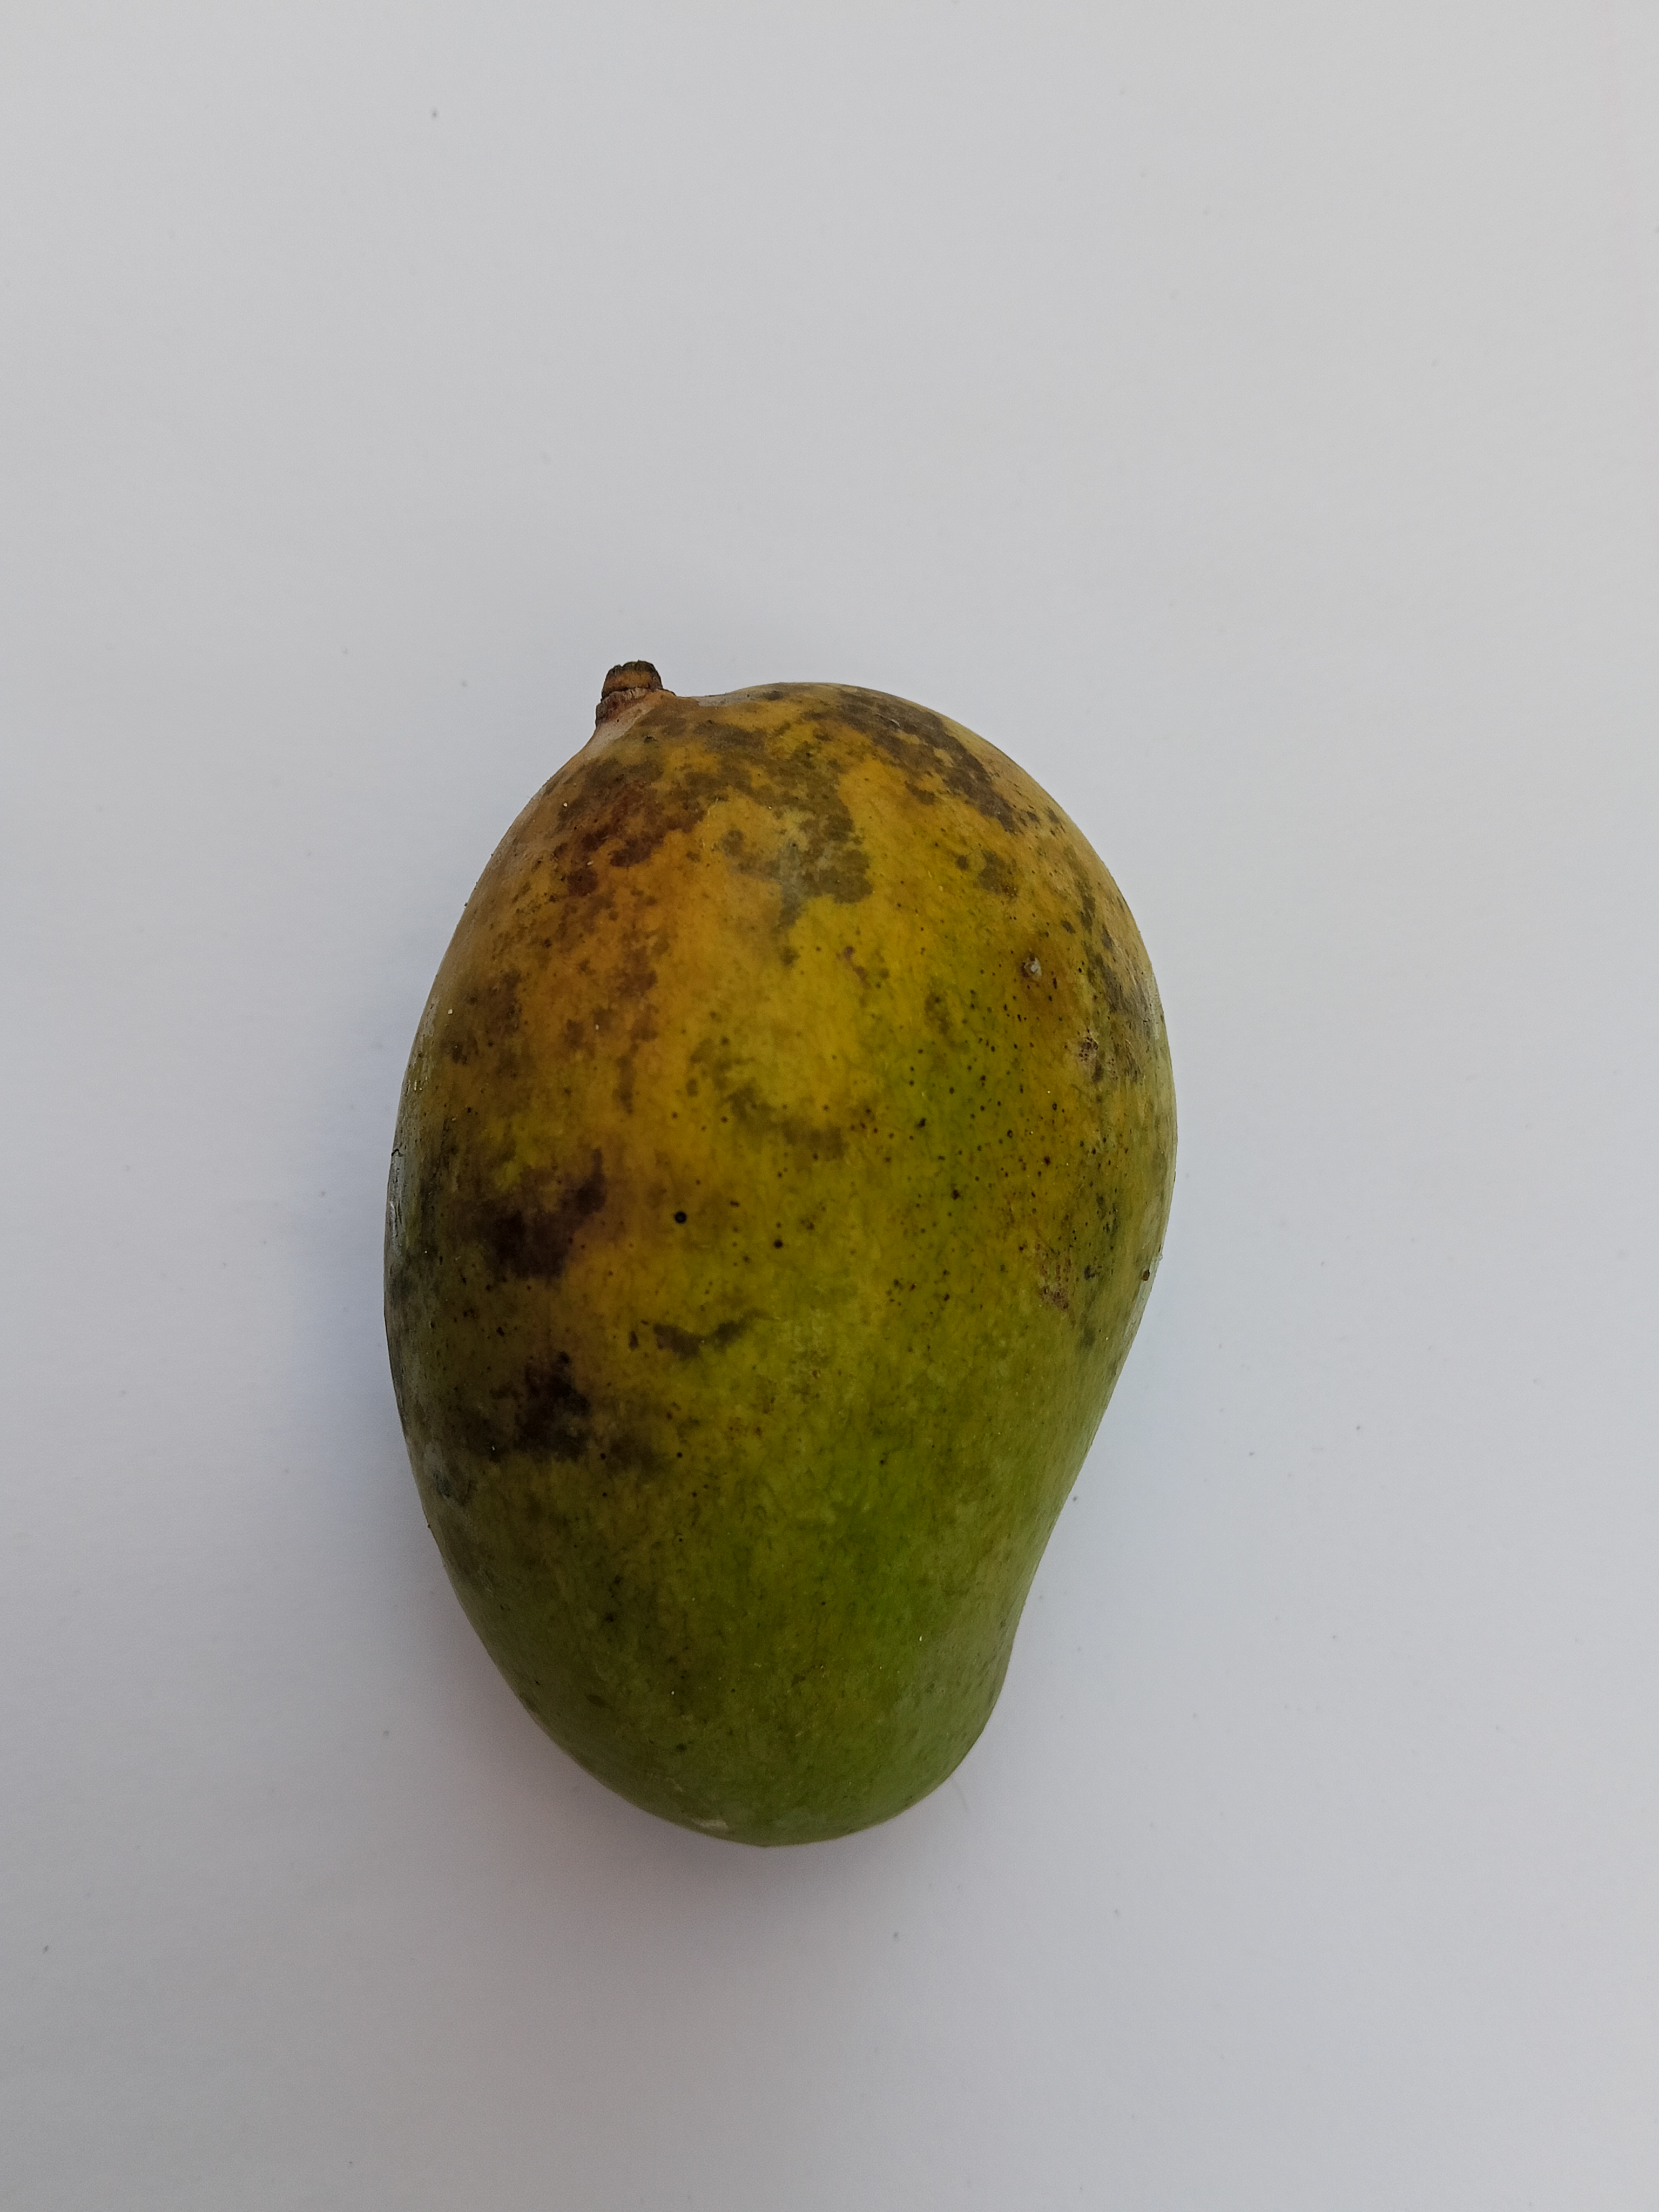
Mango variety: Amrapali